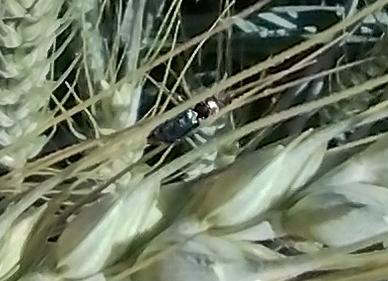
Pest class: predators